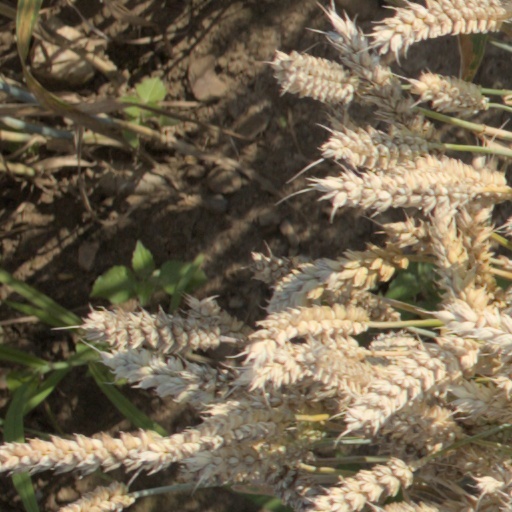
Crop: wheat